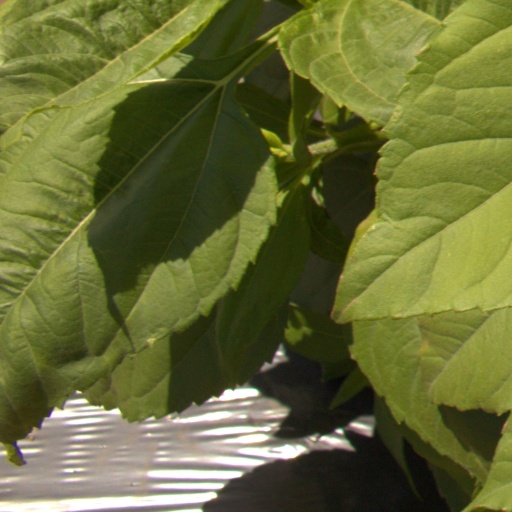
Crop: Jerusalem artichoke